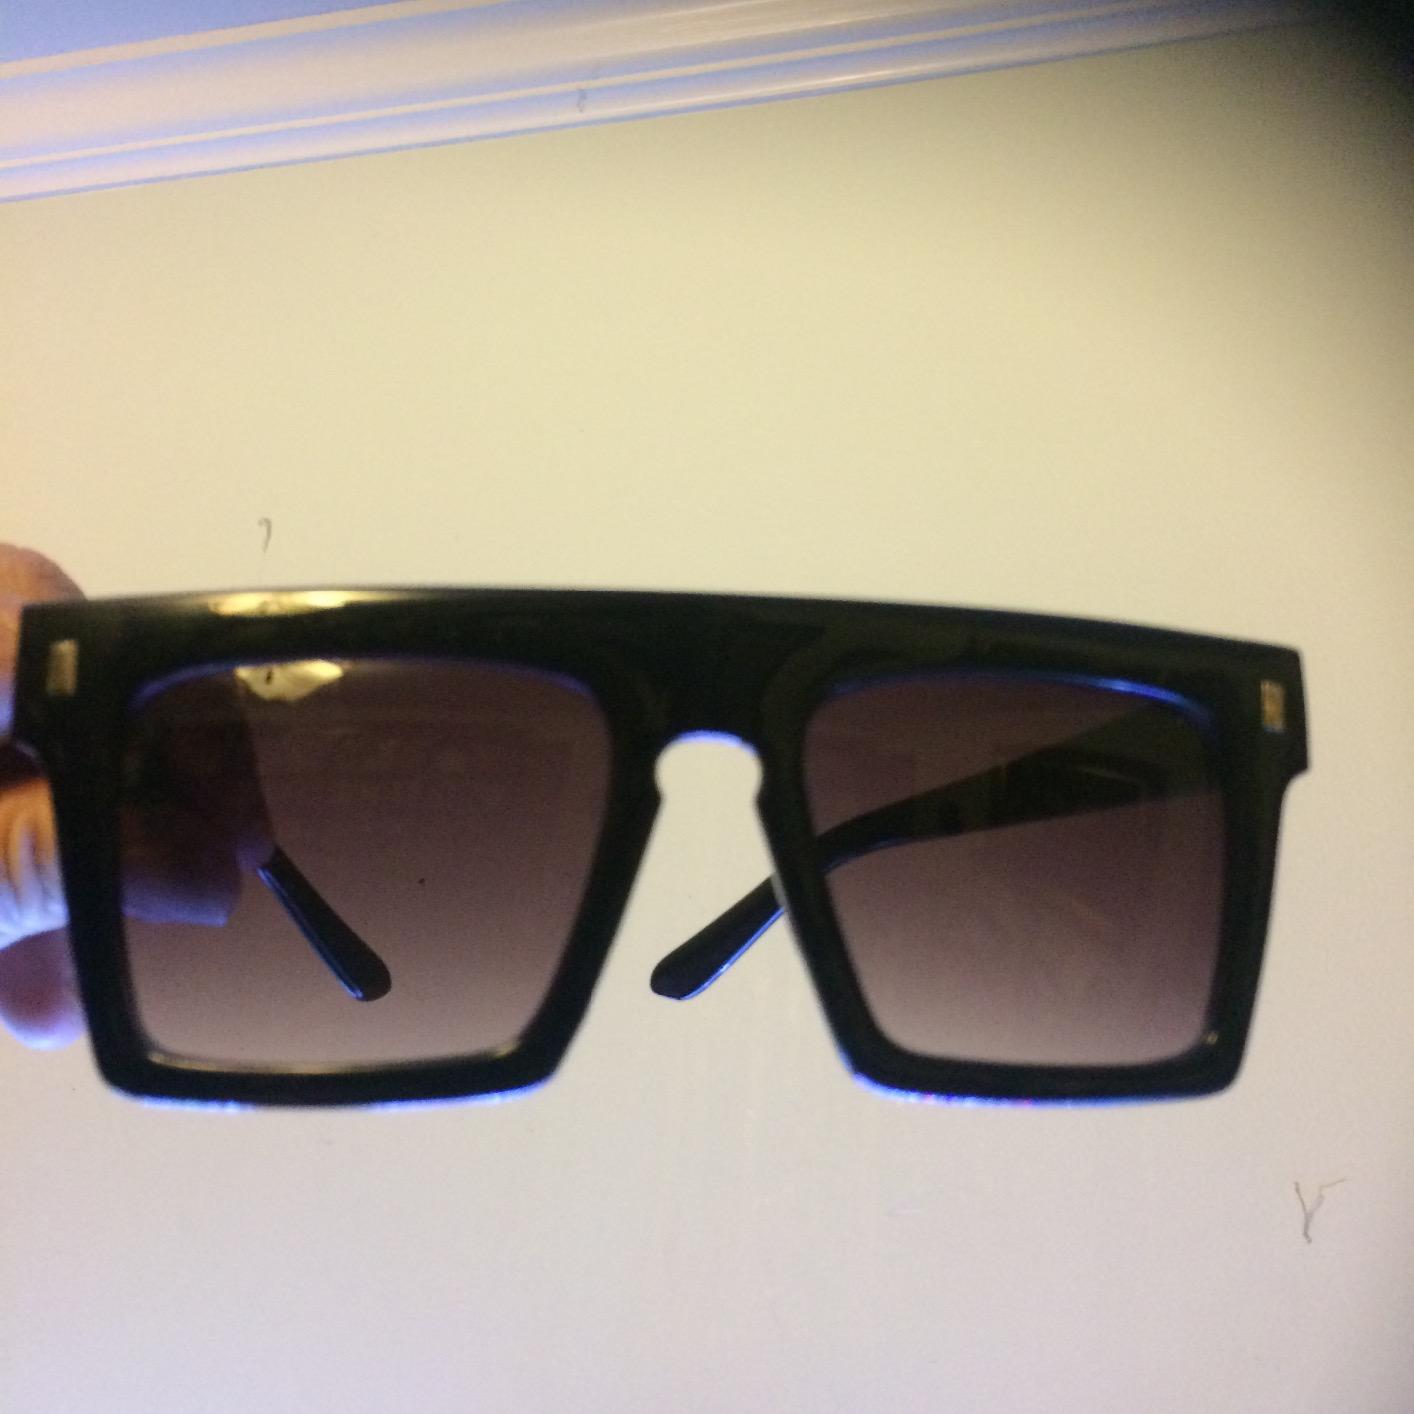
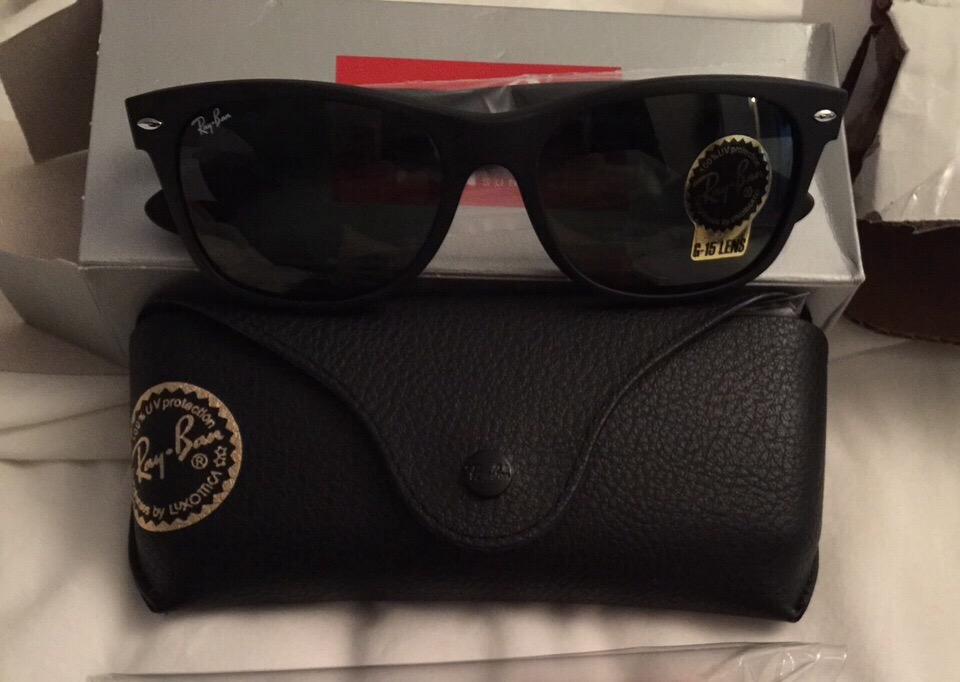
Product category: accessories_sunglasses
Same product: no